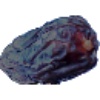
Label: Dates 1